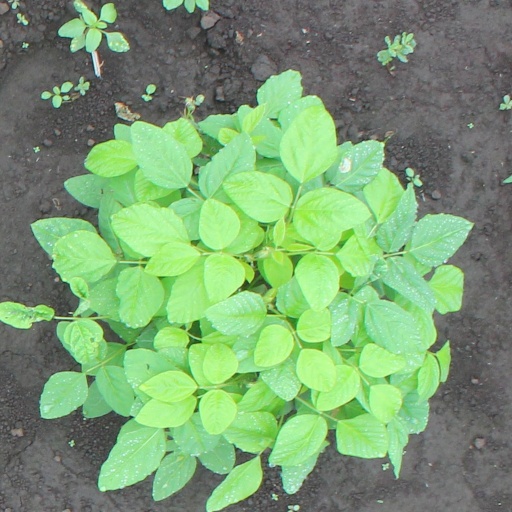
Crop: soybean